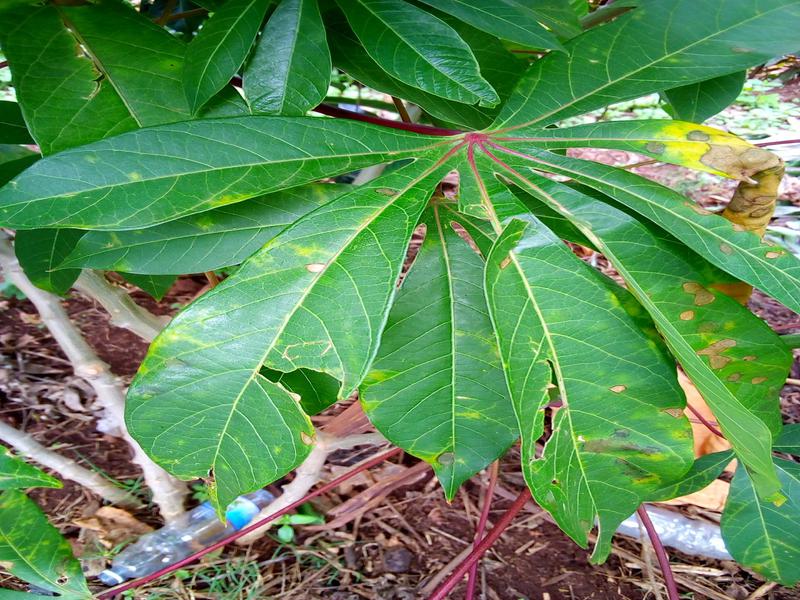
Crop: cassava
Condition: brown_streak_disease